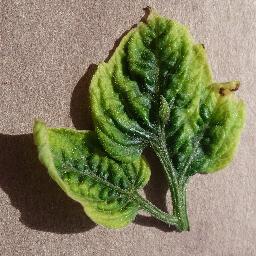
Label: Tomato___Tomato_Yellow_Leaf_Curl_Virus